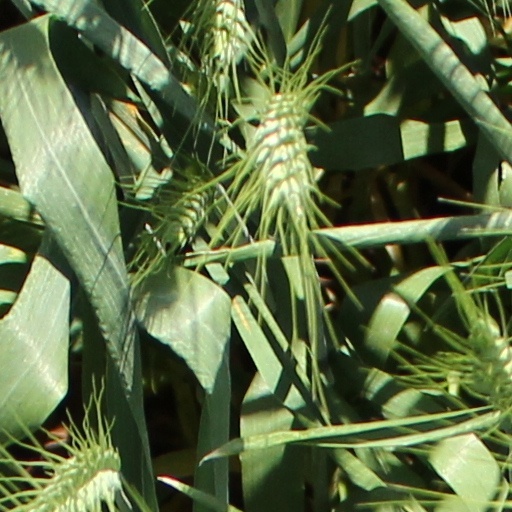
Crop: wheat